Bethlehem Governorate

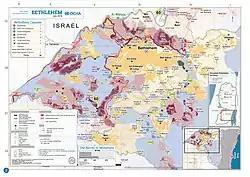
2018 United Nations map of the area, showing the Israeli occupation arrangements in the governorate

The Bethlehem Governorate is one of 16 governorates of Palestine. It covers an area of the West Bank, south of Jerusalem. Its principal city and district capital is Bethlehem. According to the Palestinian Central Bureau of Statistics, its population was estimated to 199,463 in 2012.